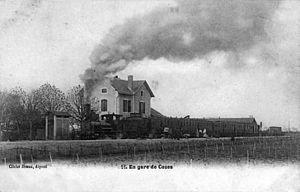
Train devant la gare de Cozes sur la ligne de Pons à Saujou.
La gare de Cozes est une ancienne gare ferroviaire française de la ligne de Pons à Saujon, située sur le territoire de la commune de Cozes, dans le département de la Charente-Maritime, en région Nouvelle-Aquitaine.
La ligne de Pons à Saujon est une ligne ferroviaire française à écartement standard et à voie unique non électrifiée entièrement située dans le département de la Charente-Maritime.
Cozes est une commune du Sud-Ouest de la France, située dans le département de la Charente-Maritime. Ses habitants sont appelés les Cozillons et les Cozillonnes.